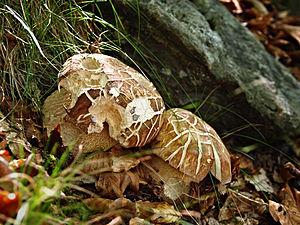
La forêt de Vizzavona est un massif forestier du centre de la Corse. Elle se situe sur la commune de Vivario, dans le département de la Haute-Corse. Elle est la propriété de la Collectivité territoriale de Corse.
Boletus reticulatus, autrefois Boletus aestivalis, le Cèpe d'été ou Bolet réticulé, est une espèce de champignons basidiomycètes de la famille des Boletaceae, présente dans l'hémisphère nord. Comme chez tous les champignons du genre Boletus, les tubes vieillissants se séparent facilement de la chair du chapeau.